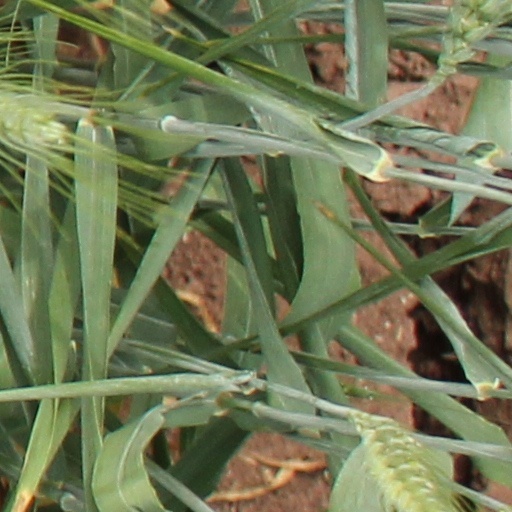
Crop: wheat